John Abner Snell

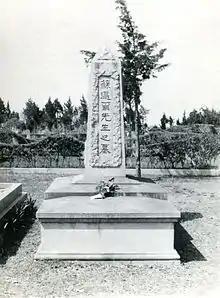
Grave of John Abner Snell

On February 24, 1936, Snell contracted pneumonia and had a temperature recorded of 102 degrees Fahrenheit. He was admitted to the hospital and doctors were called from Huchow and Chanchow, but there was nothing that could be done. While on his deathbed, Snell is reported to have said "There can be nothing happier than a life whose first purpose is to demonstrate Christian love through service." On March 2, 1936, Snell died of pneumonia, aged 55. He was buried in Soochow; the cemetery was razed during the Cultural Revolution.